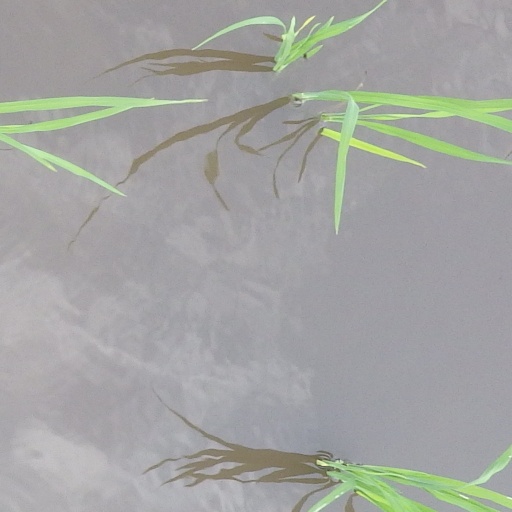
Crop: rice